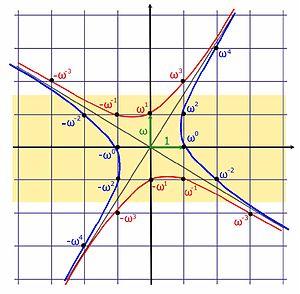
Fichier représentant le groupe de l'unité dans l'anneau des entiers de Dirichlet associé à l'équation de Pell. Je suis l'auteur de la figure. Jean-Luc W 30 octobre 2006 à 23:56 (CET)
En mathématiques, un entier quadratique est un nombre complexe, racine d'un polynôme unitaire du second degré à coefficients entiers. La notion de nombre algébrique de degré inférieur ou égal à 2 est plus générale. Elle correspond encore à un nombre complexe, racine d'un polynôme du second degré à coefficients rationnels.
Une équation diophantienne, en mathématiques, est une équation polynomiale à une ou plusieurs inconnues dont les solutions sont cherchées parmi les nombres entiers, éventuellement rationnels, les coefficients étant eux-mêmes également entiers. La branche des mathématiques qui s'intéresse à la résolution de telles équations s'est appelée longtemps l'analyse indéterminée avant de se fondre dans l'arithmétique ou la théorie des nombres.
En mathématiques et plus précisément en arithmétique, l'équation de Pell-Fermat est une équation diophantienne polynomiale quadratique. Si n est un entier positif qui n'est pas un carré parfait et m un entier non nul, l'équation prend la forme suivante :
En mathématiques, et plus précisément en théorie algébrique des nombres, le groupe des unités d'un anneau d'entiers quadratiques est le groupe des éléments inversibles d'un tel anneau.